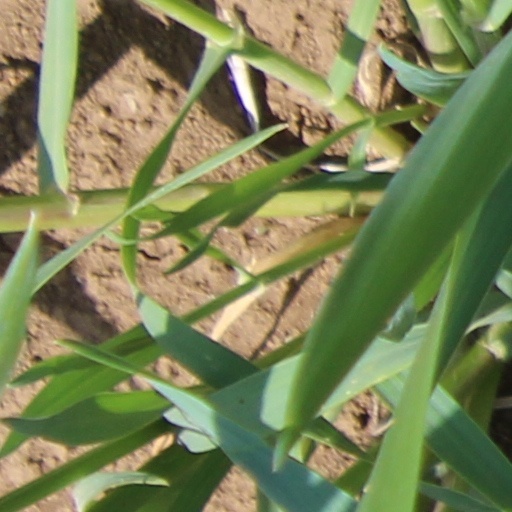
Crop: wheat